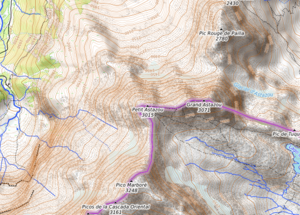
carte réalisée sur umap This map was created from OpenStreetMap project data, collected by the community. This map may be incomplete, and may contain errors. Don't rely solely on it for navigation.
Le Petit Astazou, ou Astazou occidental, est un sommet des Pyrénées françaises situé en région Occitanie dans le département des Hautes-Pyrénées. Il culmine à une altitude de 3 012 m.